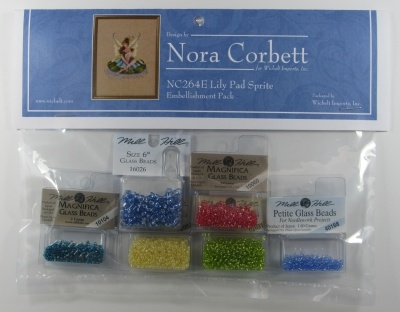
Embellishment Pack - Lily Pad Sprite NC264E
Embellishment Pack - Lily Pad Sprite NC264E This product includes only the beads and/or treasures. A sufficient quantity of each embellishment is provided, and every package in the assortment is clearly labeled for your convenience. Please note that the chart and other materials required to complete the project are not included.
Brand: Wichelt
Category: Arts & Entertainment > Hobbies & Creative Arts > Arts & Crafts > Art & Craft Kits > Jewelry Making Kits